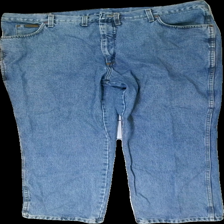
View: front
Type: Jeans
Category: Men
Brand: Not in the list
Brand text on label: wrangler
Colors: Blue
Material: 100% cotton
Cut: Regular
Season: All
Trend: Denim
Price range: 100-150
Recommended usage: Reuse
Description: blåa jeans i bra skick